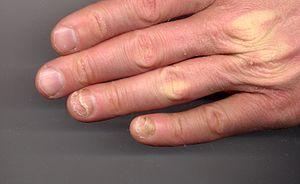
L'onycholyse /o.ni.ko.liz/ est le décollement de la partie distale de l'ongle.